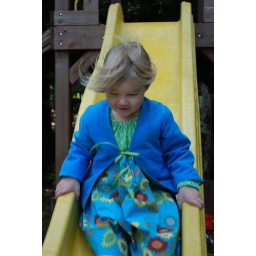
flower child dress in action